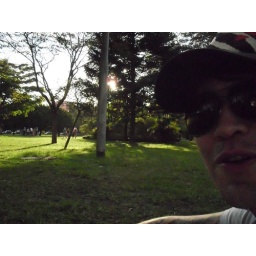
and every tree in the field will clap their hands